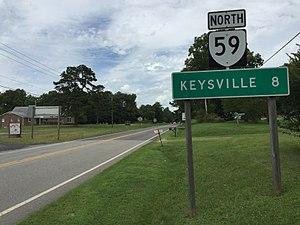
Drakes Branch est une municipalité américaine située dans le comté de Charlotte en Virginie.